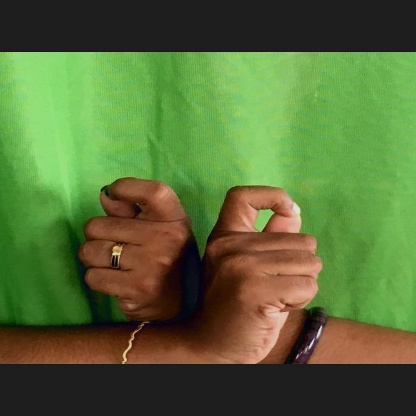
Mudra: Berunda